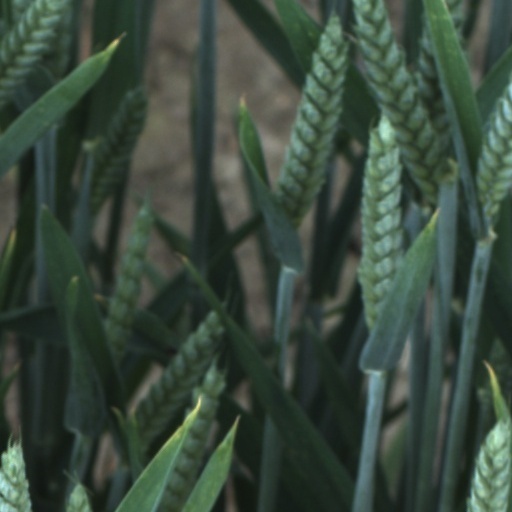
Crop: wheat